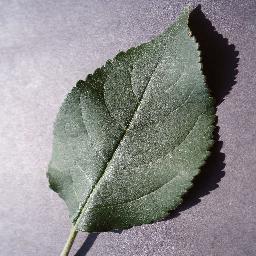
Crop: apple
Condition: healthy